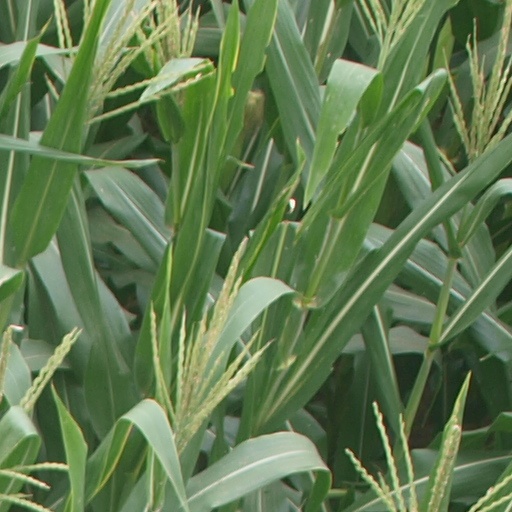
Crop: maize; corn